Andhhagadu

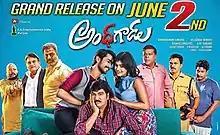
Theatrical release poster

Andhhagadu ( "Blind Handsome Man") is a 2017 Telugu-language comedy thriller film, produced by Sunkara Ramabrahmam on AK Entertainments Pvt Ltd banner and directed by Veligonda Srinivas. The film stars Raj Tarun, Hebah Patel and Rajendra Prasad in the lead roles, while Ashish Vidyarthi, Sayaji Shinde, and Raja Ravindra play supporting roles. The music is composed by Shekar Chandra. This movie was declared a hit at the box office. It was remade in Odia as "Sriman Surdas".